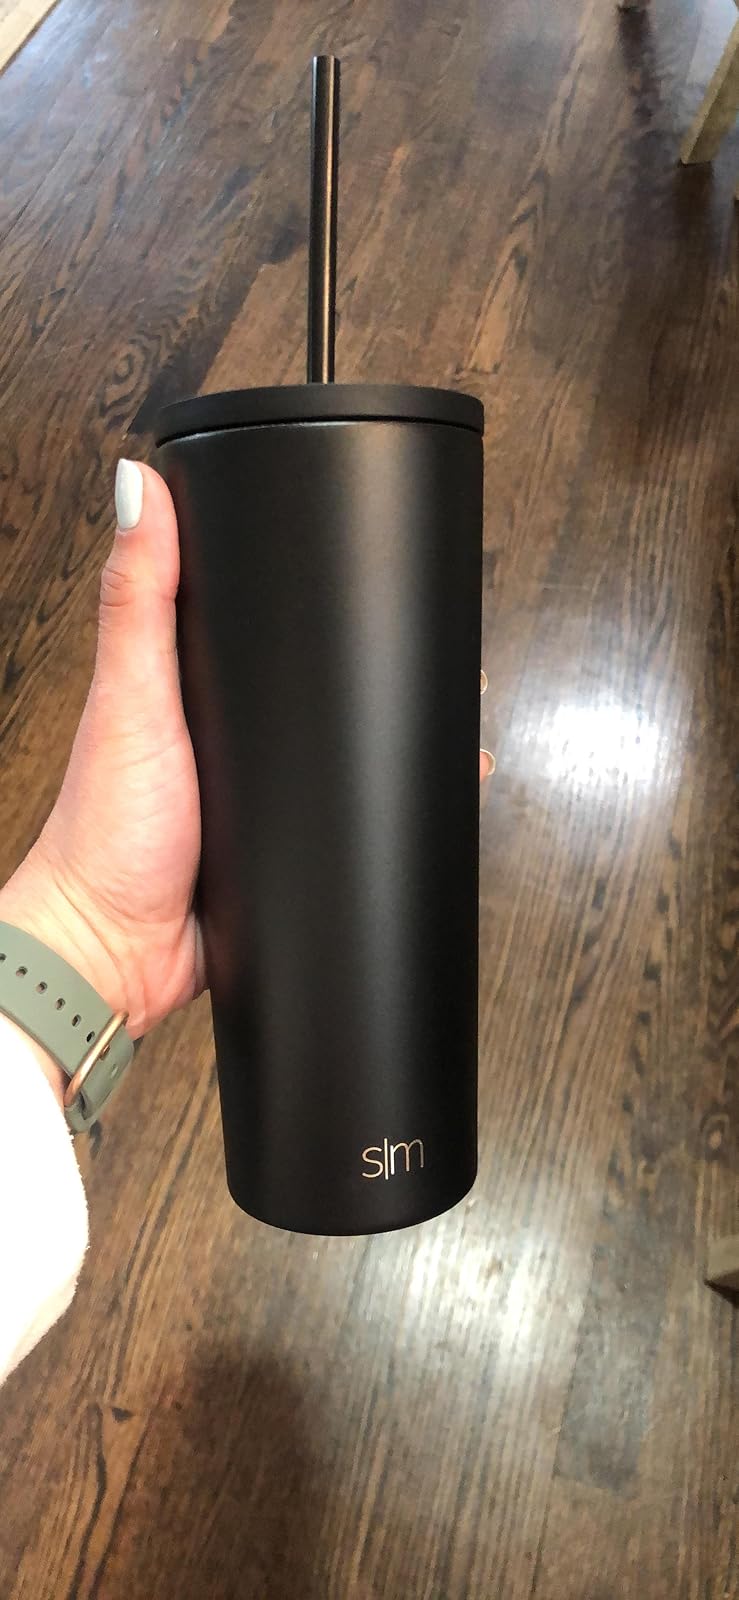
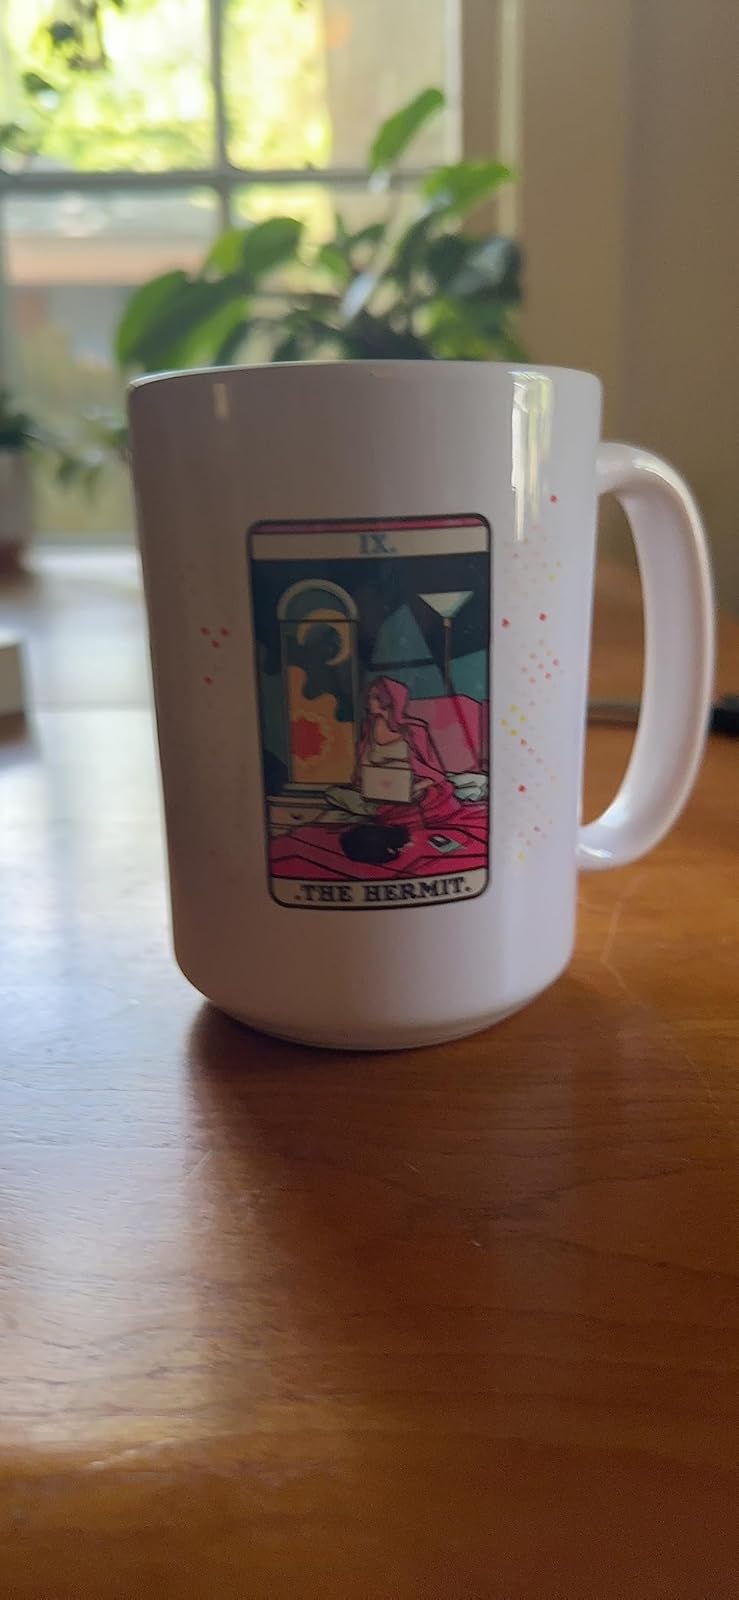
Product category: items_mug
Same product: no